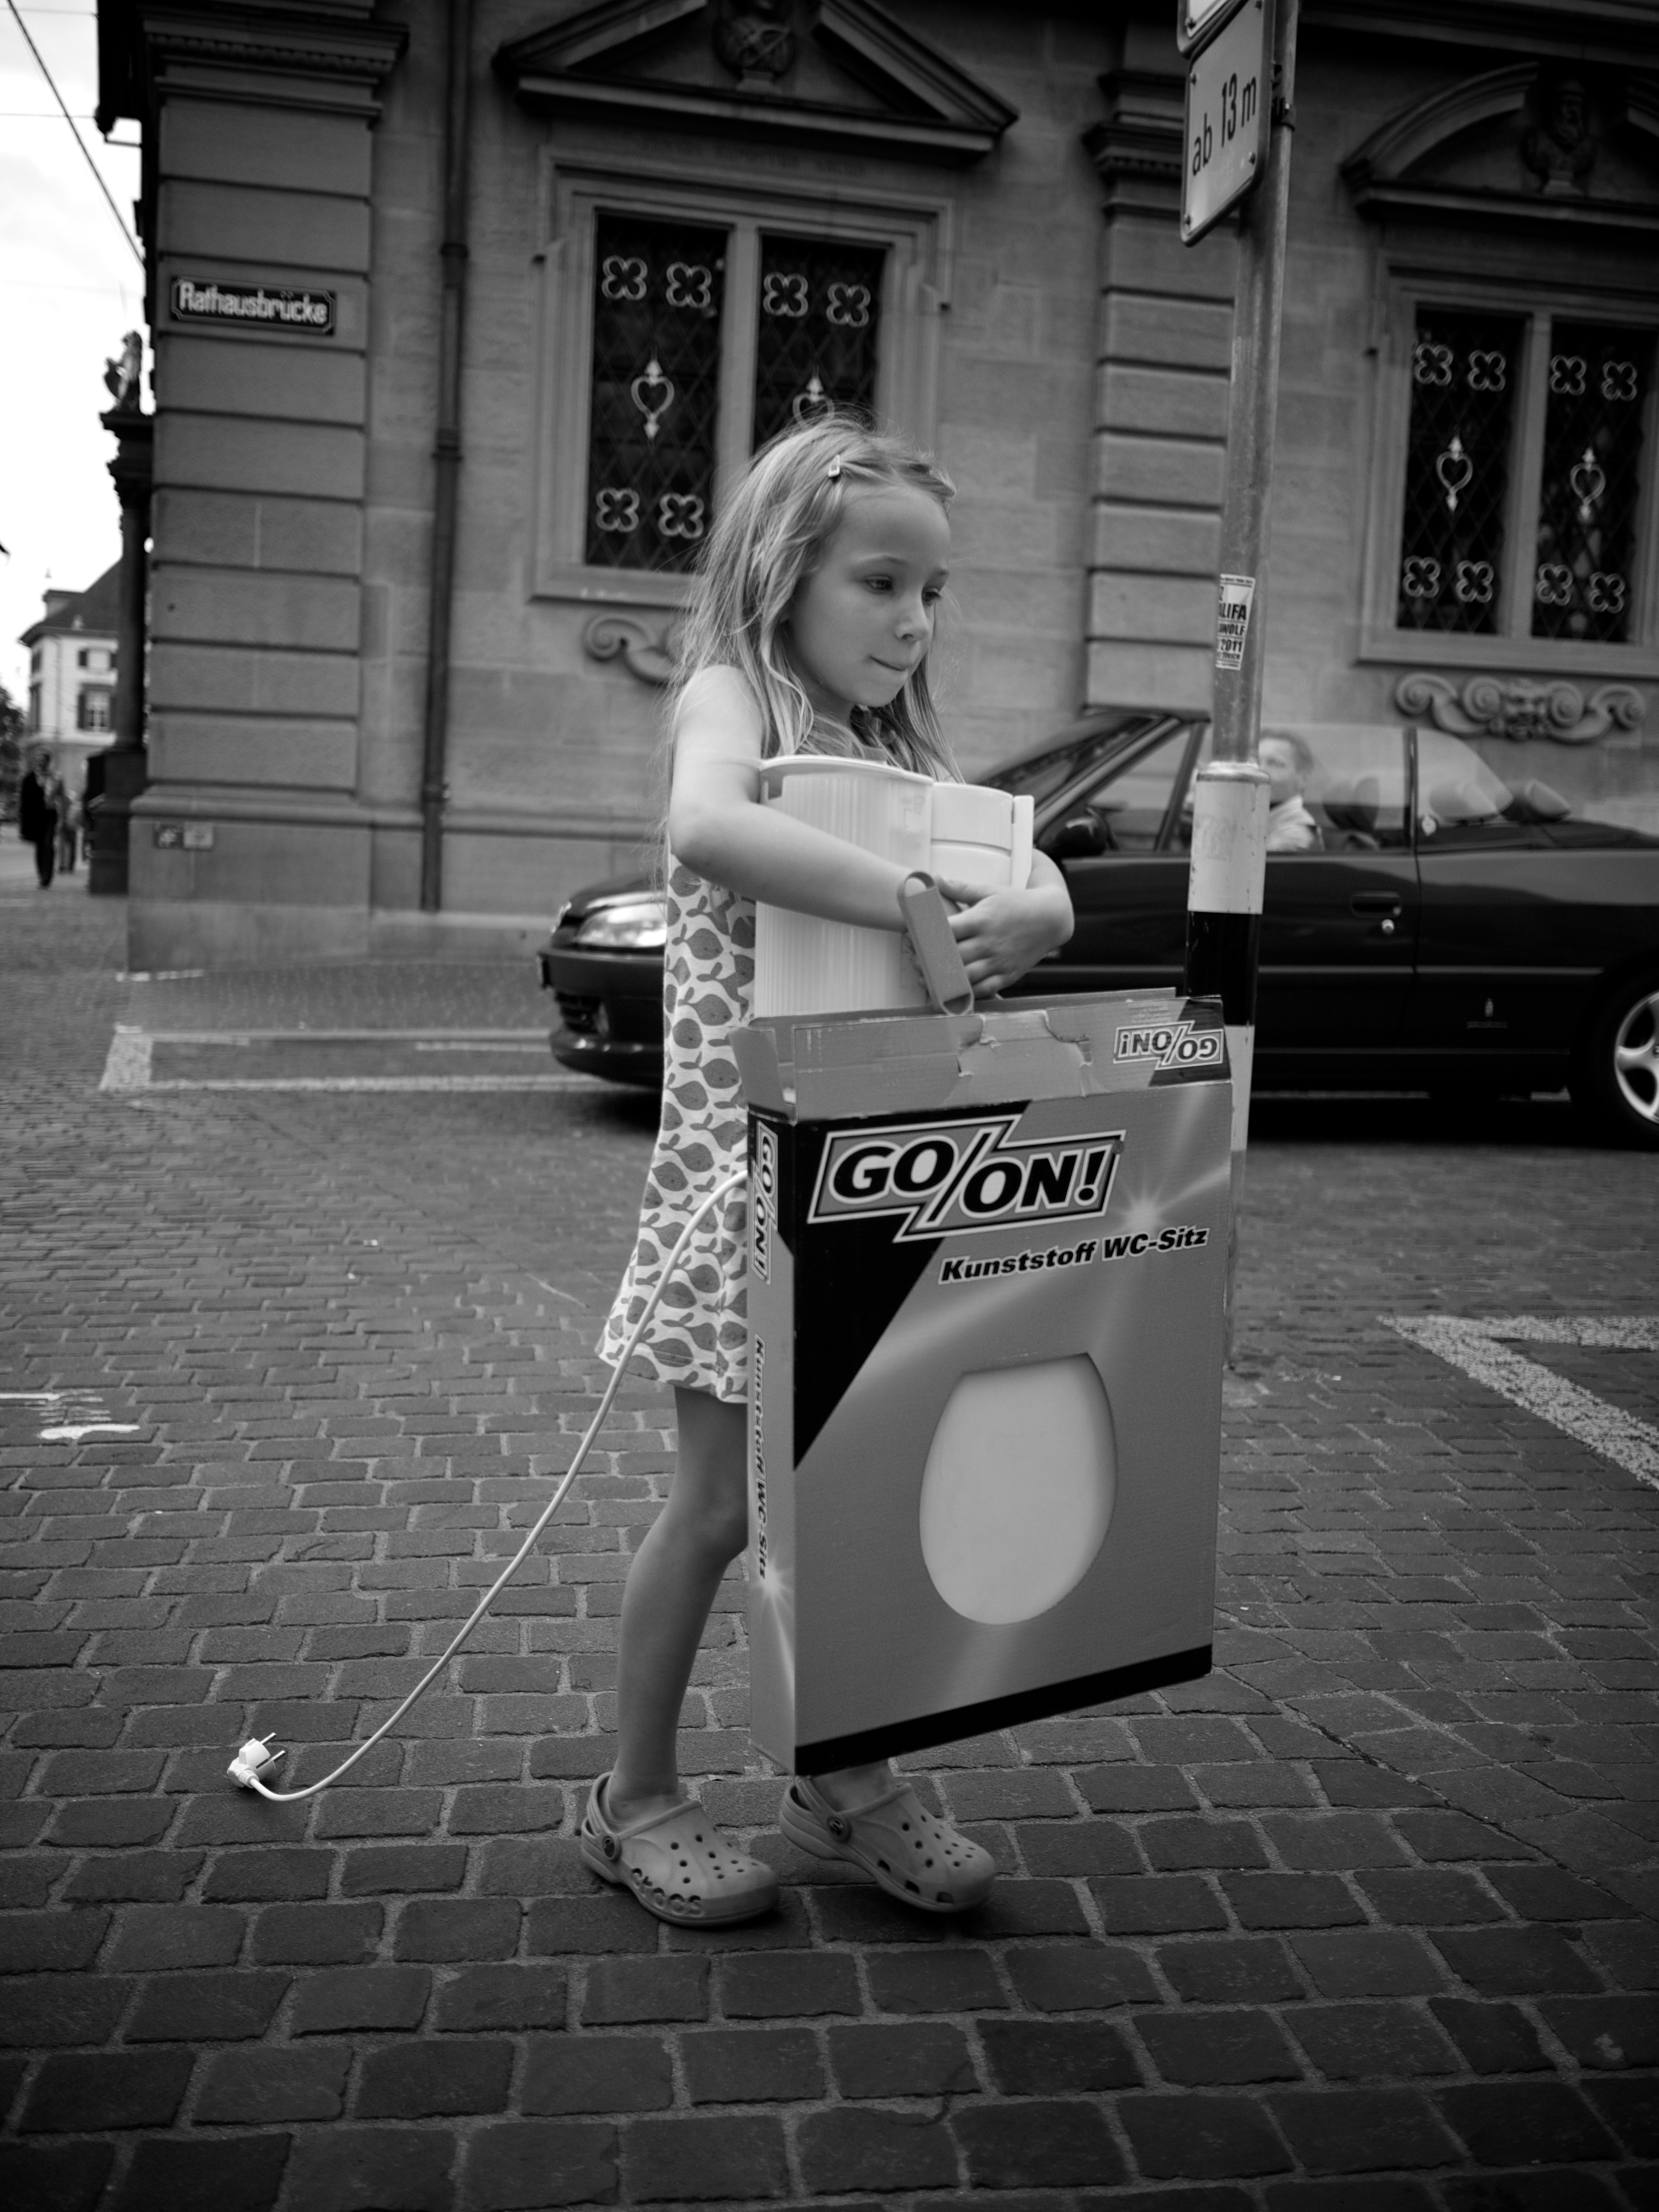
black and white, road, white, street, photography, ebook, sitting, training, fashion, black, monochrome, lady, streetphotography, flickr, thomas, video, infrastructure, olympus, photograph, omd, image, fuji, leica, monochrom, leuthard, hcb, thomasleuthard, streettogs, photo shoot, monochrome photography, film noir, human positions